Sukhoi Su-25

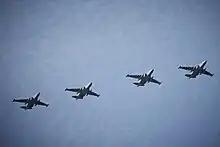
Ukrainian Su-25s performing a flypast during the Kyiv Independence Day Parade on 24 August 2021

Ukrainian armed forces deployed aircraft over insurgent Eastern regions starting in spring 2014. On 26 May 2014, Ukrainian Su-25s supported Mi-24 helicopters during a military operation to regain control over the airport in Donetsk, during which the Su-25s fired air to ground rockets. On 2 July 2014, one Ukrainian Su-25 crashed due to a technical fault.